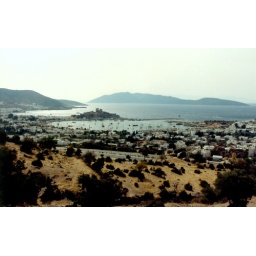
View of Bodrum and St. Peters castle from the rock tombs on the hill above the Greek theatre. Restore 02/13/07